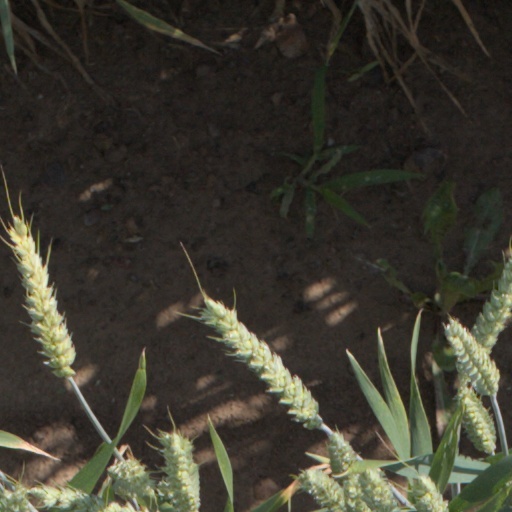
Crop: wheat